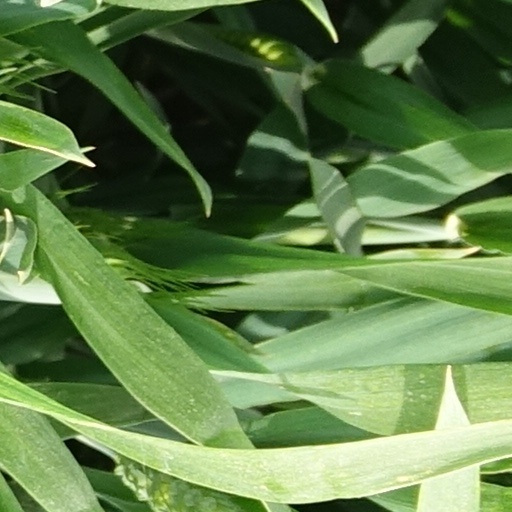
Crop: wheat